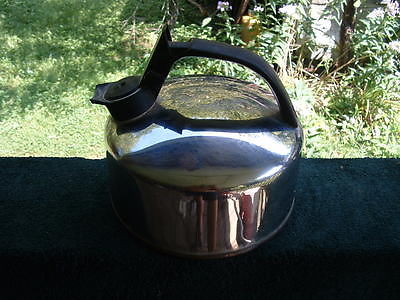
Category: kettle